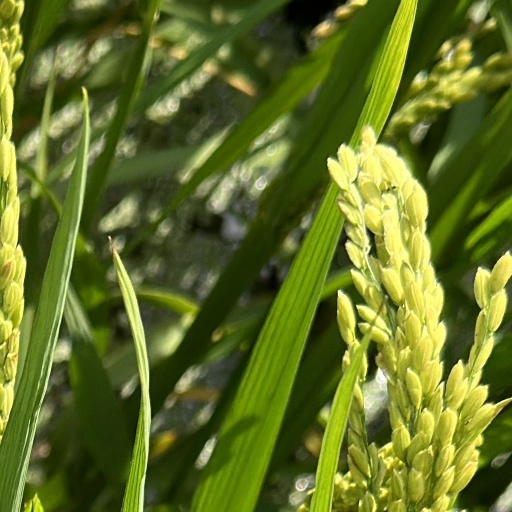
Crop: rice